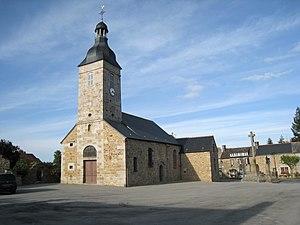
Eglise Saint-Martin de Baillé, Ille et Vilaine, France
Baillé est une ancienne commune française située dans le département d'Ille-et-Vilaine en région Bretagne, peuplée de 293 habitants. Le 1ᵉʳ janvier 2019, elle a fusionné avec Saint-Marc-le-Blanc pour former la commune nouvelle de Saint-Marc-le-Blanc.